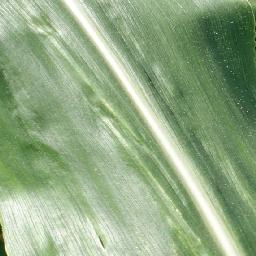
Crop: corn
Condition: (maize)_healthy